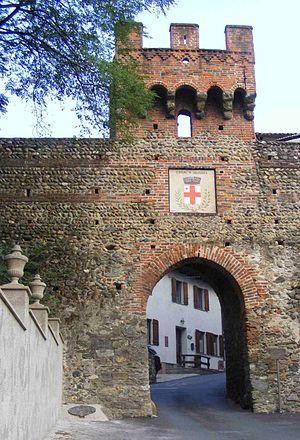
Salussola (Bi, Piémont) porte fortifiée du XIVe siècle
L’appareil en arête-de-poisson est un appareil architectural réalisé en disposant des briques ou des pierres plates inclinées à environ 45°, en changeant de sens à chaque strate successive, de manière à donner un aspect d'« arête de poisson ». Il est généralement confondu avec l’opus spicatum ; la différence réside dans le fait que dans l'appareil en arête-de-poisson, les pierres ou les briques sont dressées sans emboîtement avec les autres rangs, ceux-ci étant séparés par un lit de mortier horizontal rectiligne, et non en zigzag comme l'opus spicatum.